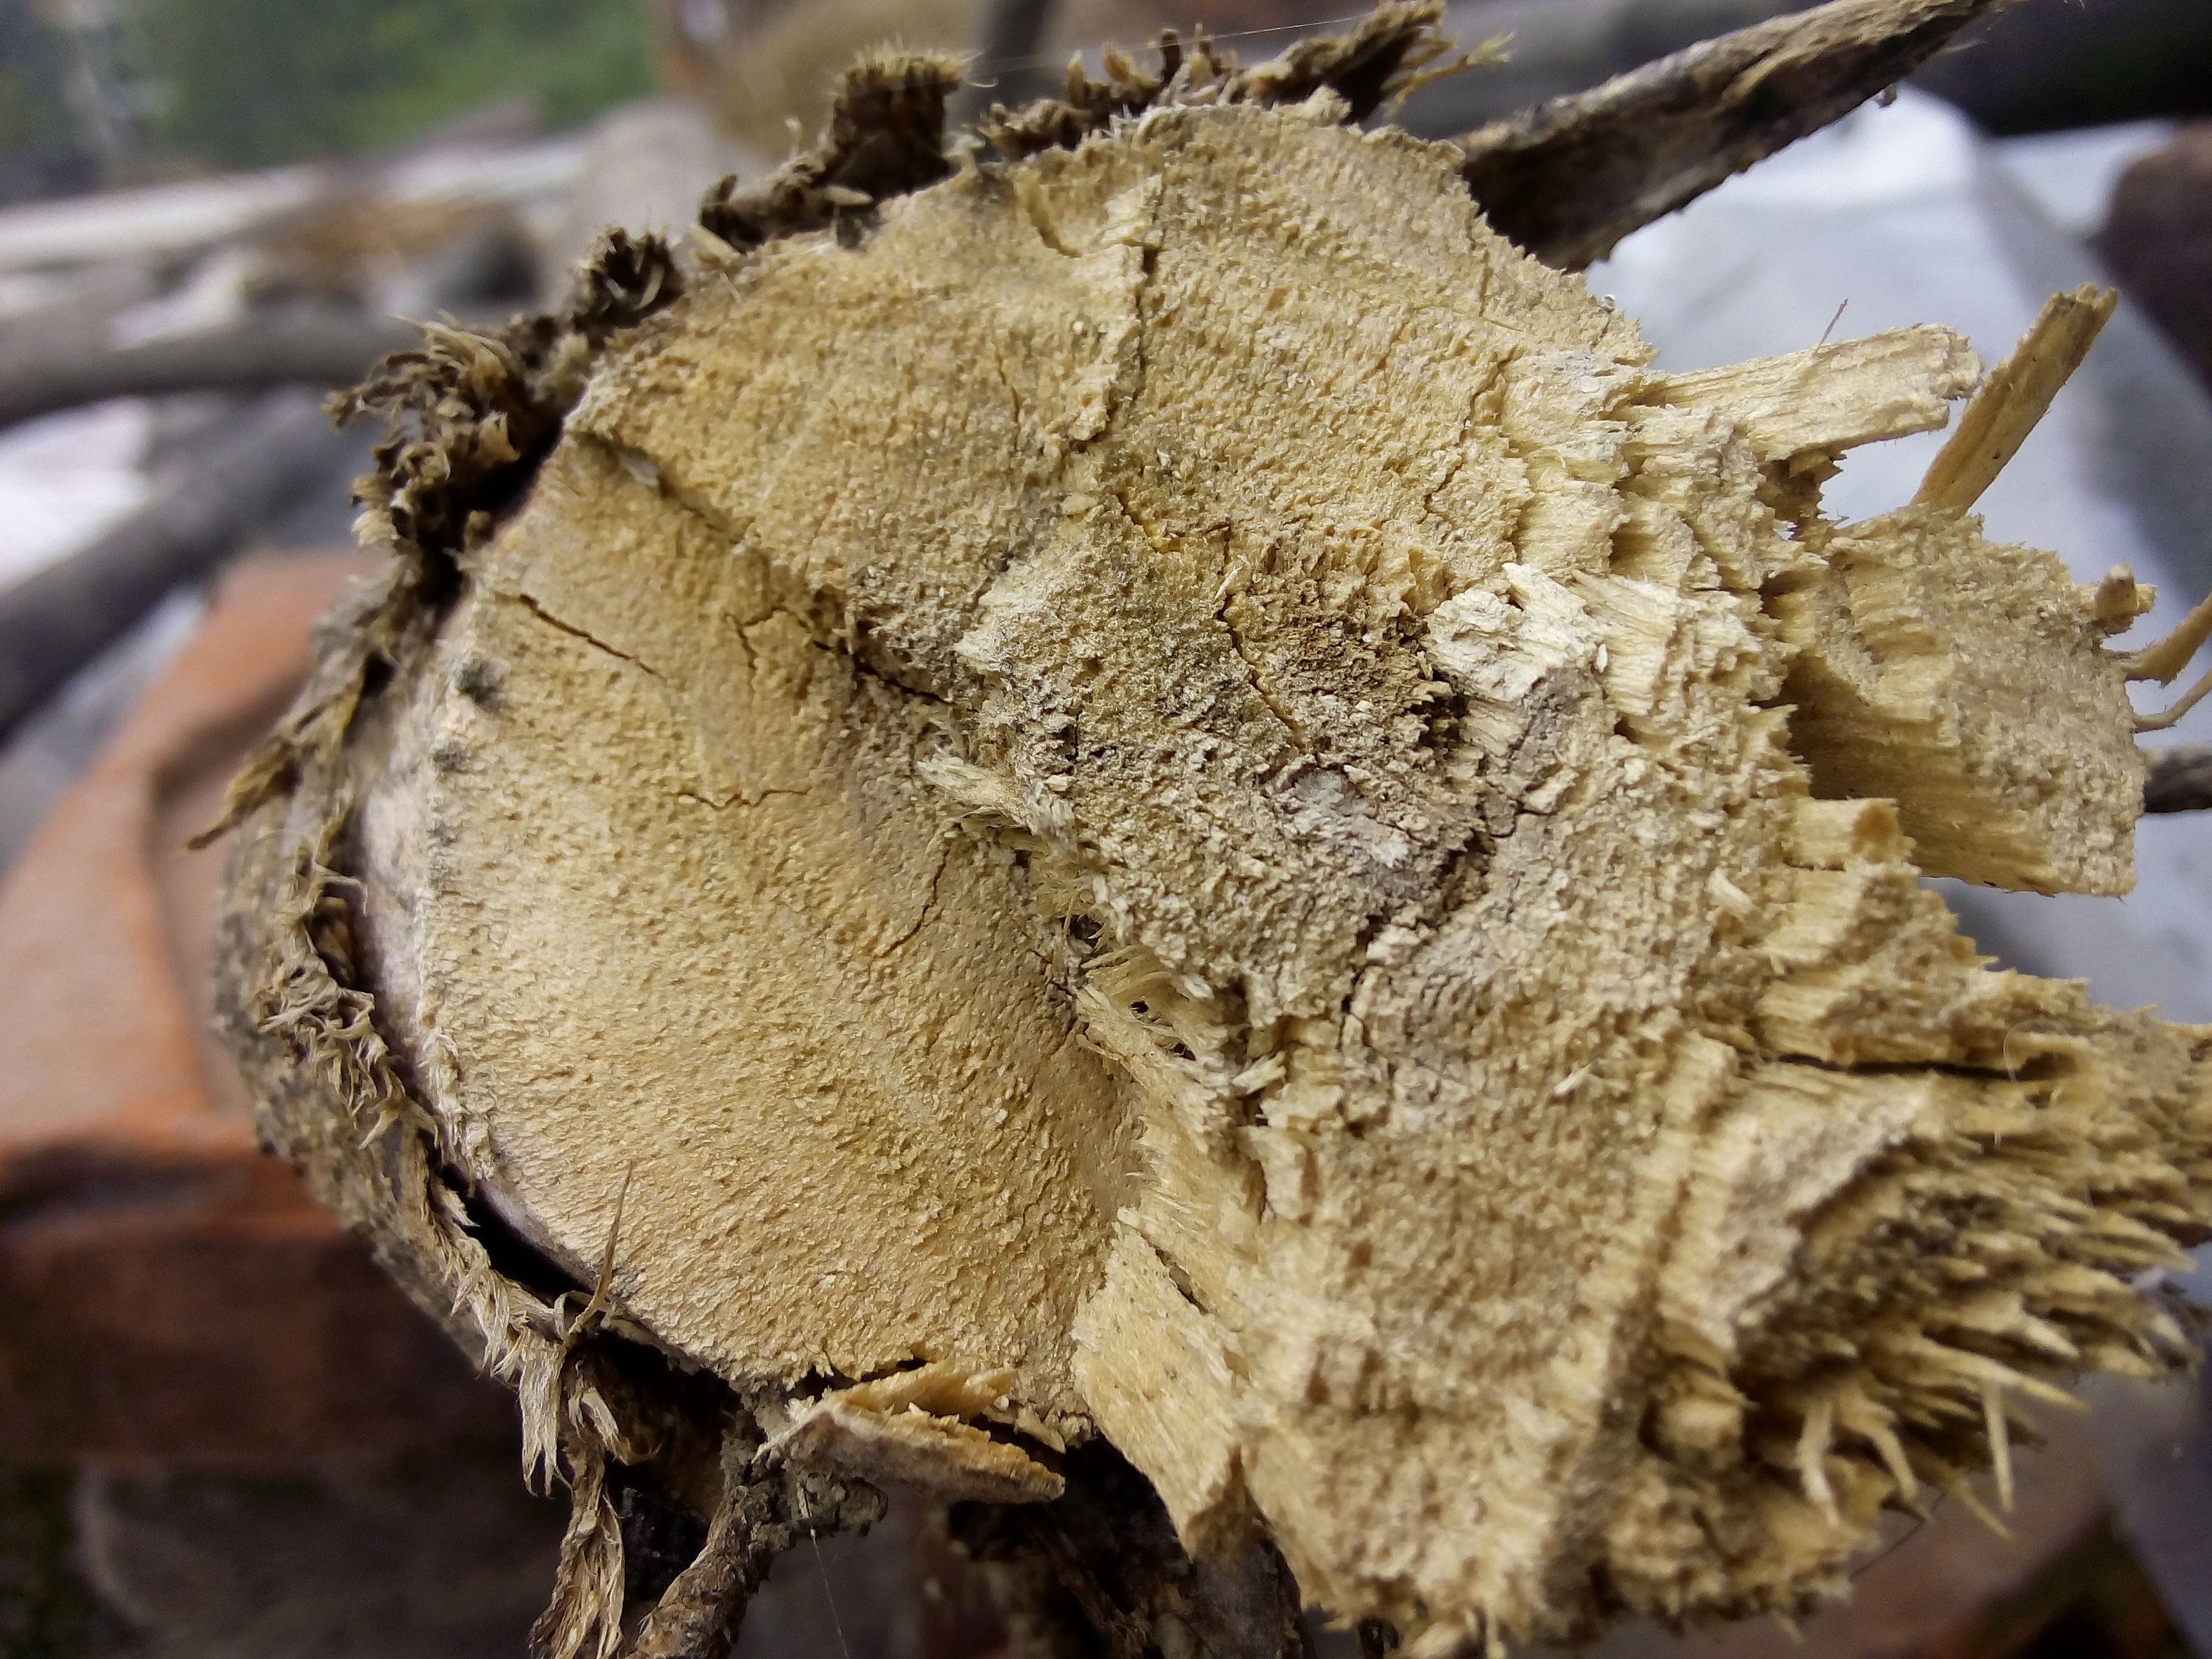
tree, plant, wood, leaf, trunk, produce, close up, coconut, macro photography